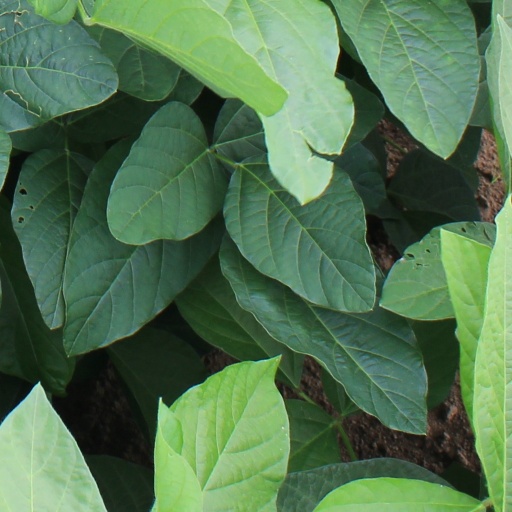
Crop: soybean